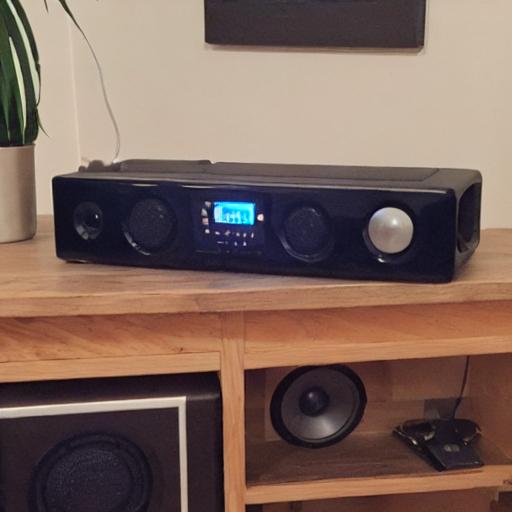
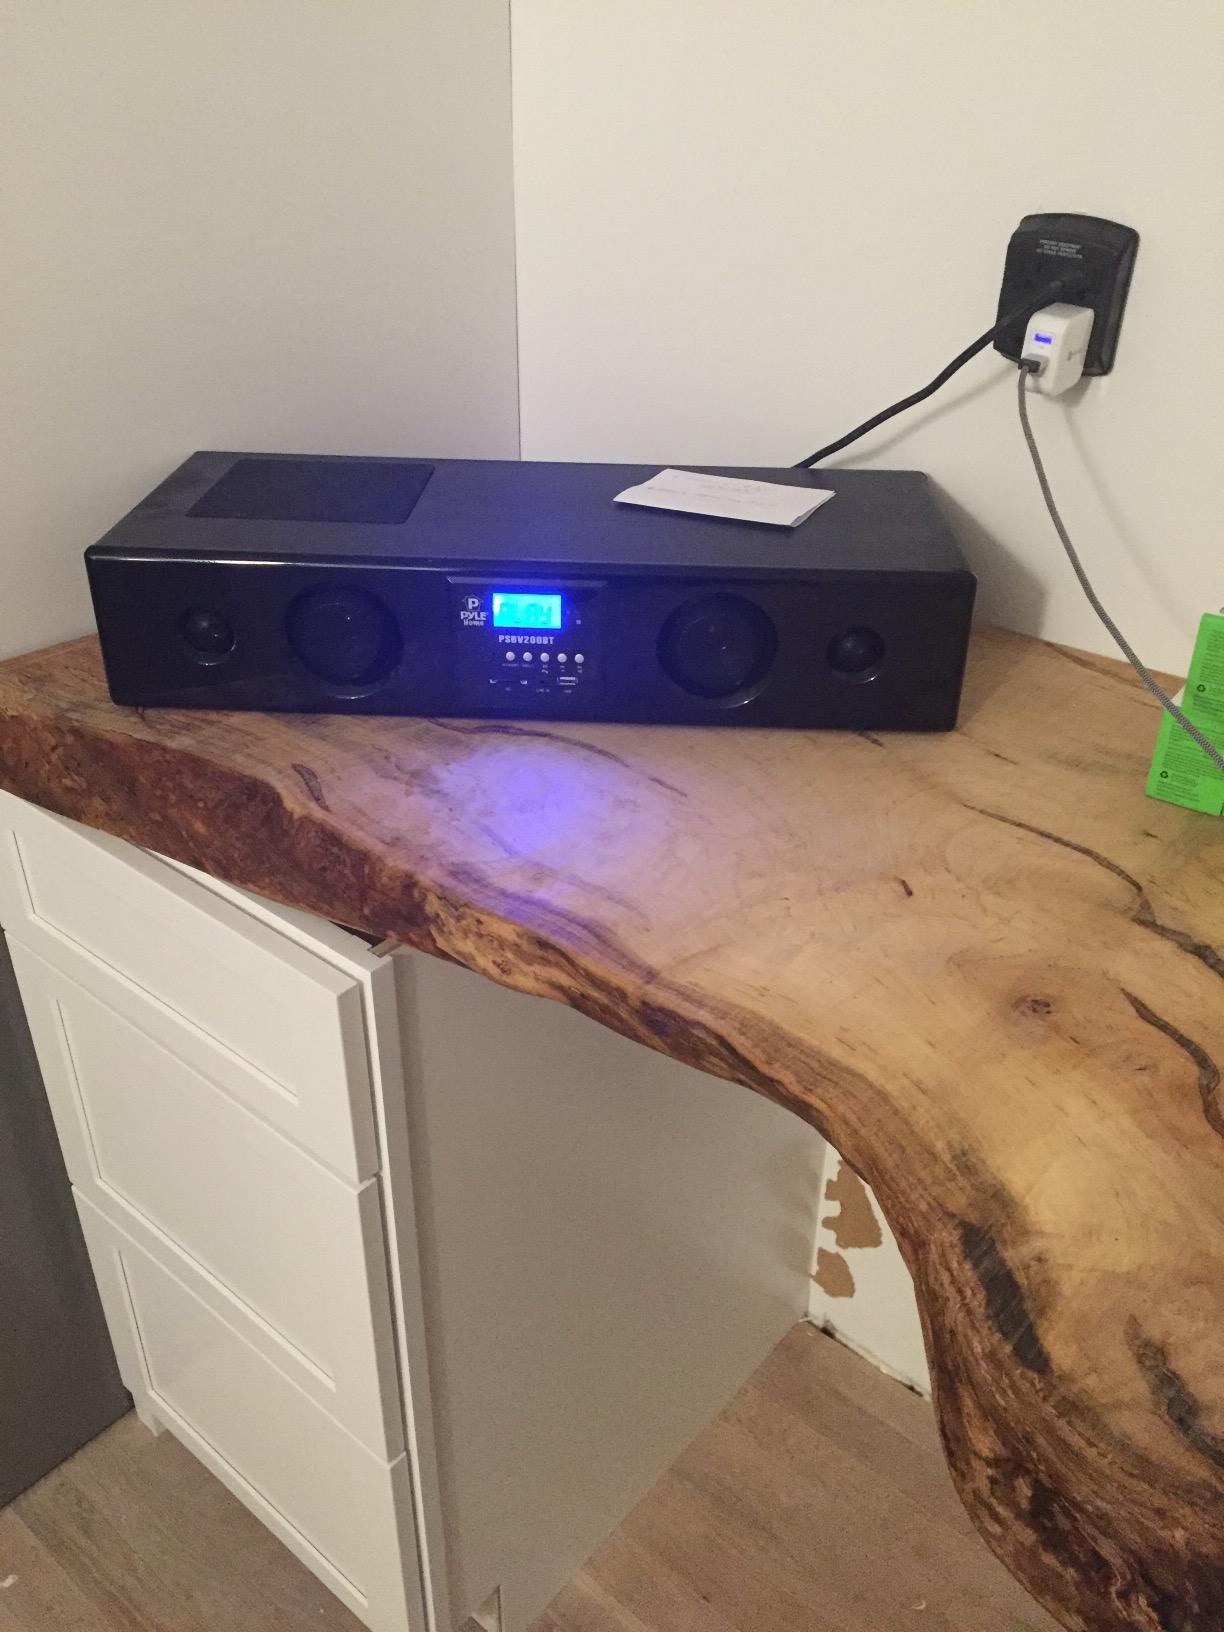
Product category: speaker
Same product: no